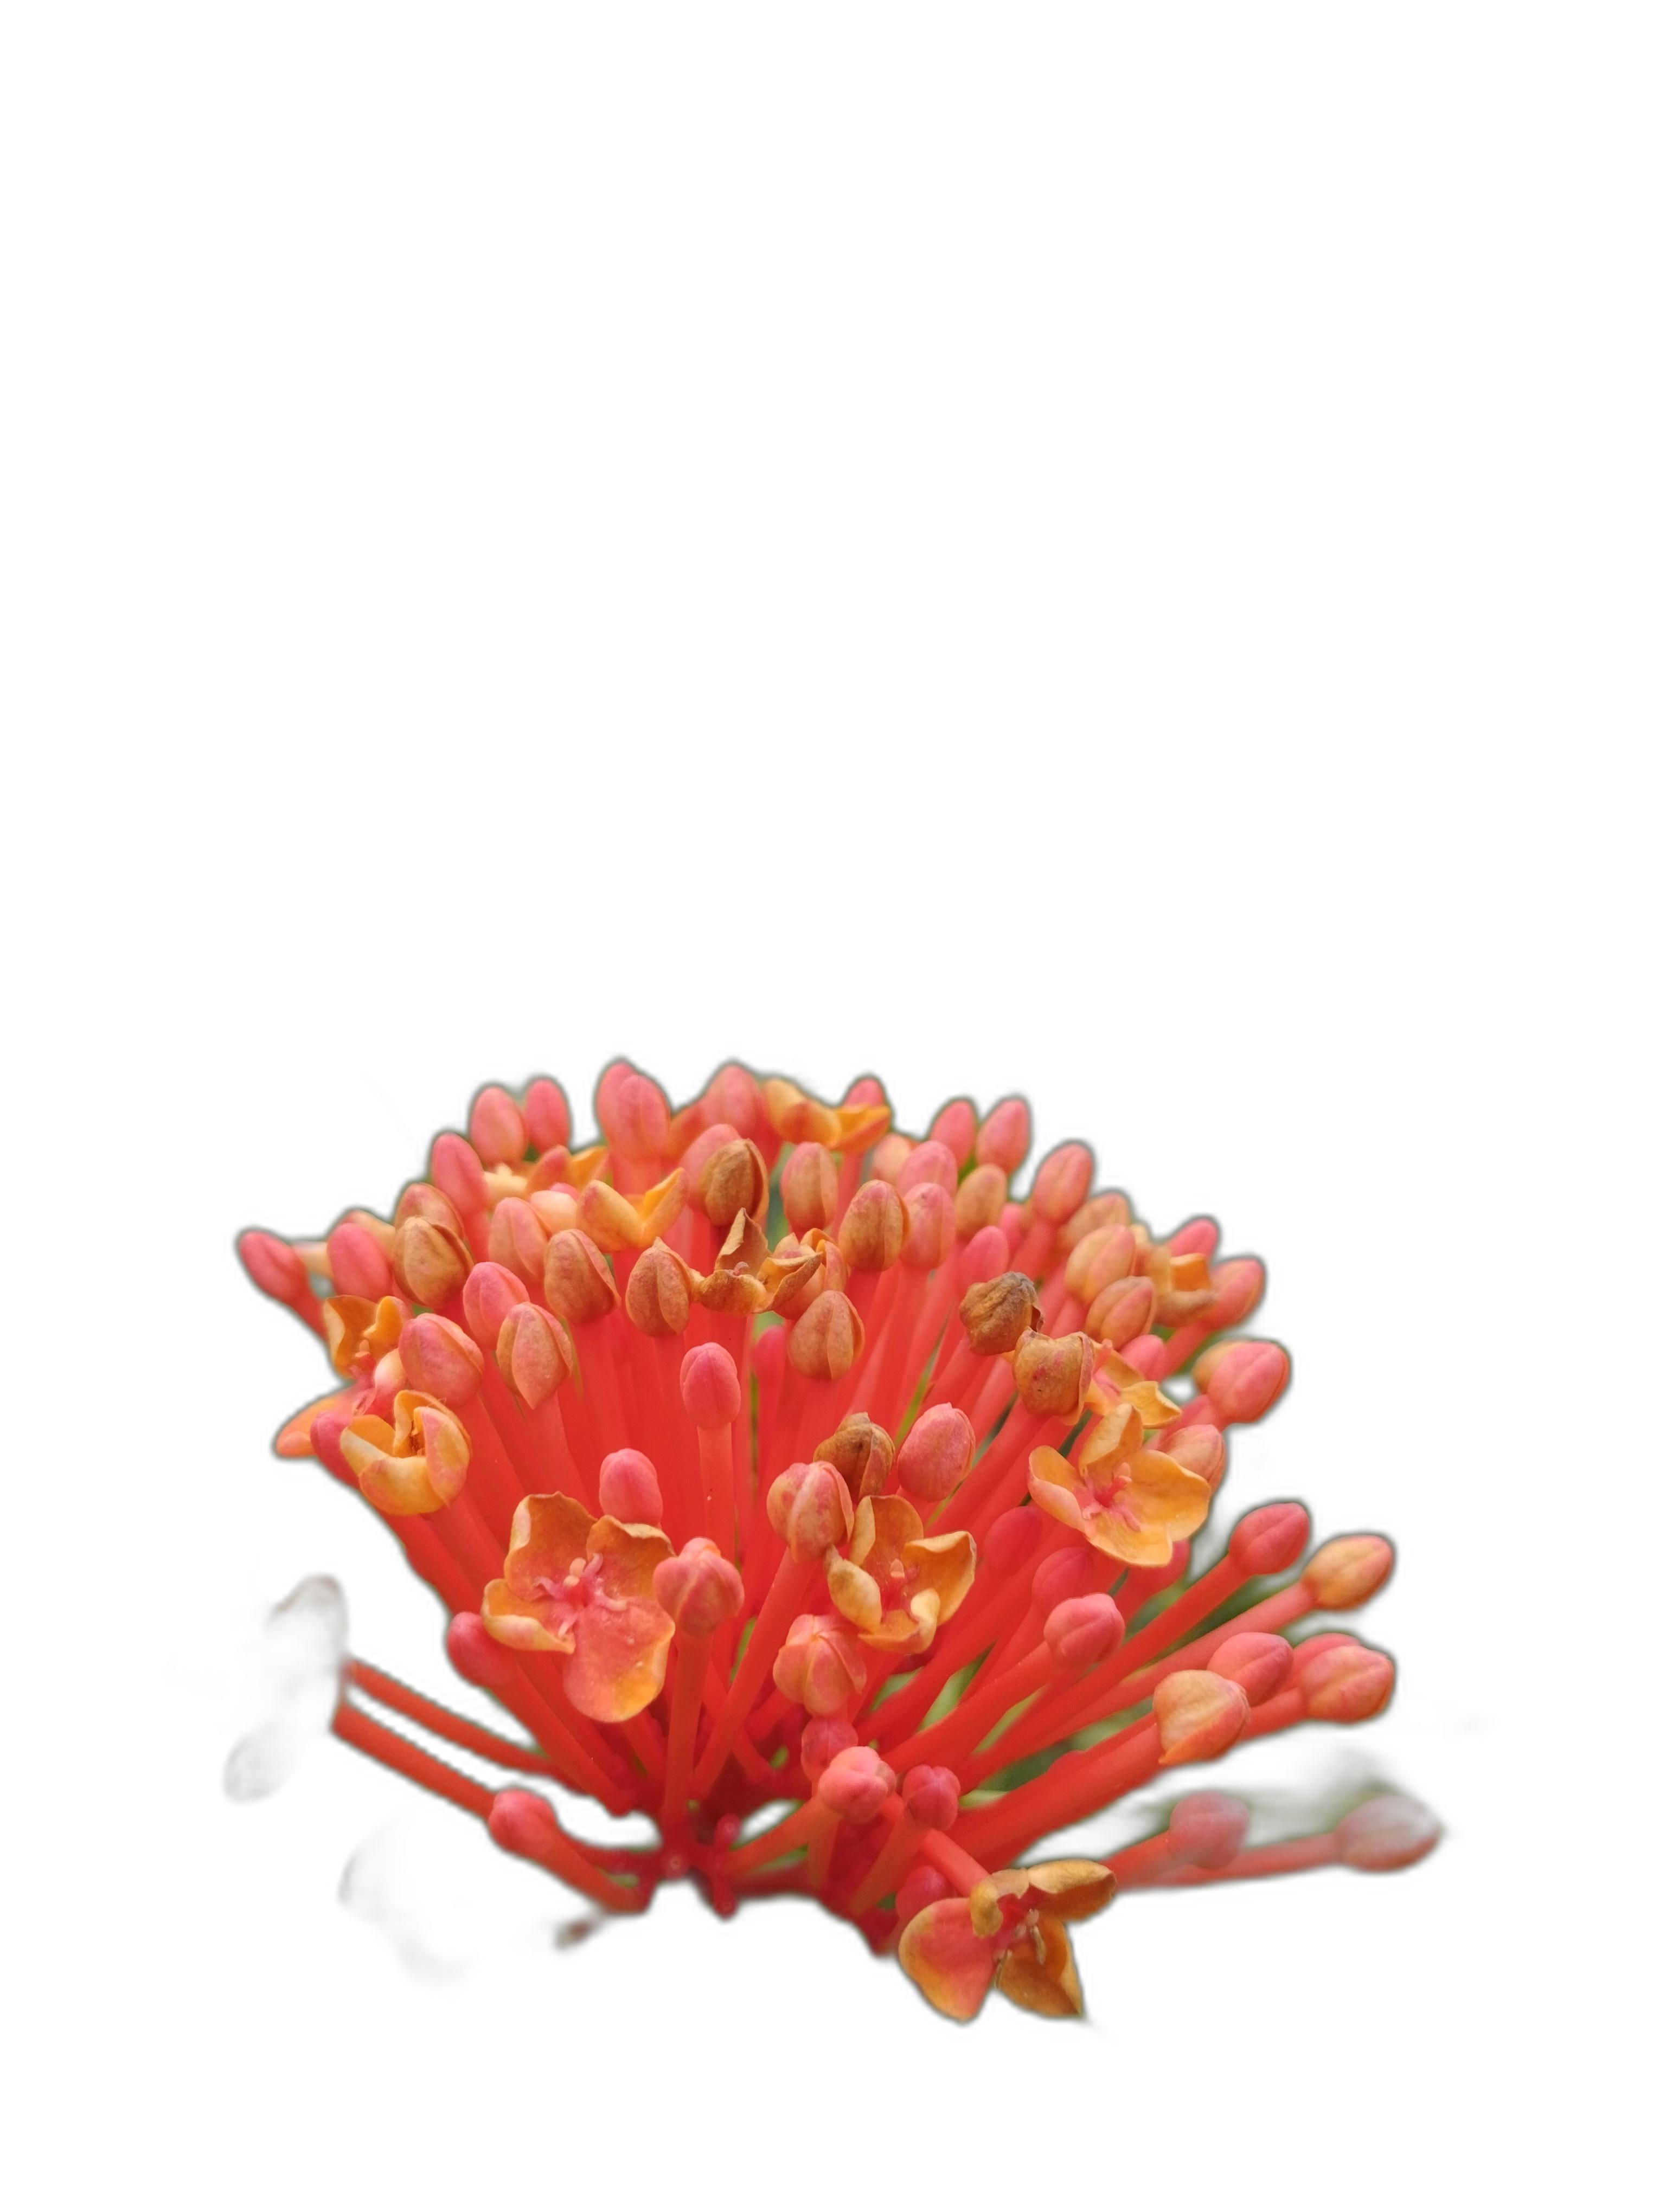
Label: Jungle geranium